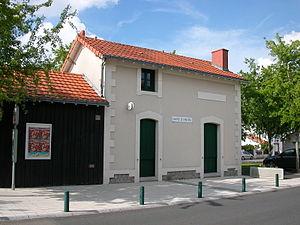
L'ancienne gare d'Anjou à Saint-Sébastien-sur-Loire
Le Petit Anjou était un réseau de chemin de fer secondaire à voie métrique, situé dans les départements de la Loire-Atlantique et du Maine-et-Loire, mis en service de 1893 à 1910 et fermé en 1948. Il a d'abord été exploité par la Compagnie des Chemins de fer de l'Anjou puis, à partir de 1928, par la Société générale des chemins de fer économiques.
Saint-Sébastien-sur-Loire est une commune française de l'Ouest de la France, située immédiatement au sud-est de Nantes, dans le département de la Loire-Atlantique, en région Pays de la Loire.